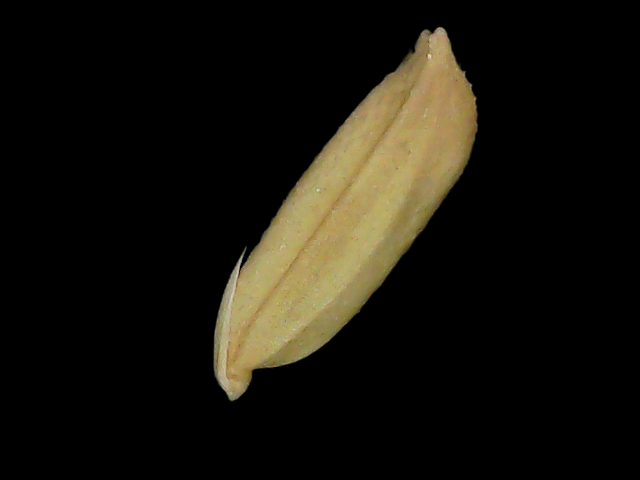
Rice variety: Br23